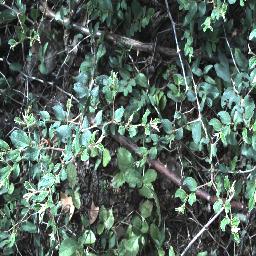
Label: chinee_apple